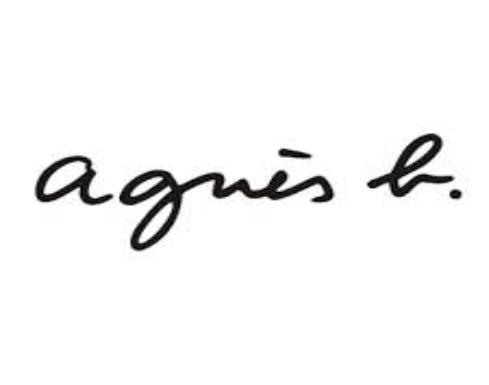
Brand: Agnes b
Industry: Clothes